The Illegal (film)

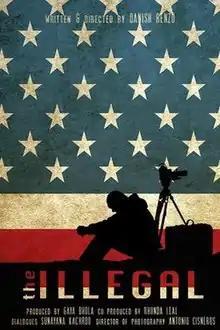
Film poster

The Illegal is a 2019 Indian American English-language drama film written and directed by Danish Renzu. The film is produced by Tara Tucker, and Danish Renzu. Starring Suraj Sharma, Iqbal Theba and Shweta Tripathi in the lead roles, it is a story about a young film school student from middle-class India who is forced to drop out to support his family while staying in the United States as an undocumented worker. "The Illegal" premiered at the 2019 Austin Film Festival under the official feature narrative section.